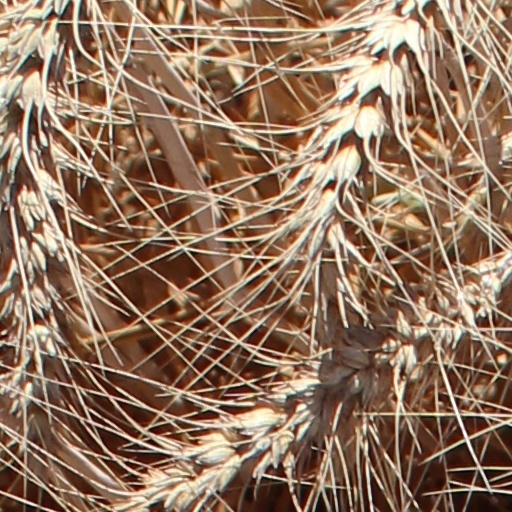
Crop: wheat